Anthony Kiedis

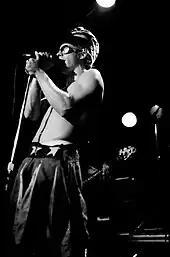
Kiedis performing with the Red Hot Chili Peppers in Philadelphia in November 1985

Kiedis began working with Flea and drummer Jack Irons, where he was described as a "manic master of ceremonies" before he even began singing for the group. Irons and Slovak began playing together in a high school band called Chain Reaction. The group included then bassist Tom Strasman and Chile-born vocalist and guitarist Alain Johannes. Strasman was intent on becoming a lawyer, and quit the band to focus on college. Flea soon offered Kiedis a position in the band. Kiedis began as a hype man, going out in front of the band and getting the audience pumped up.